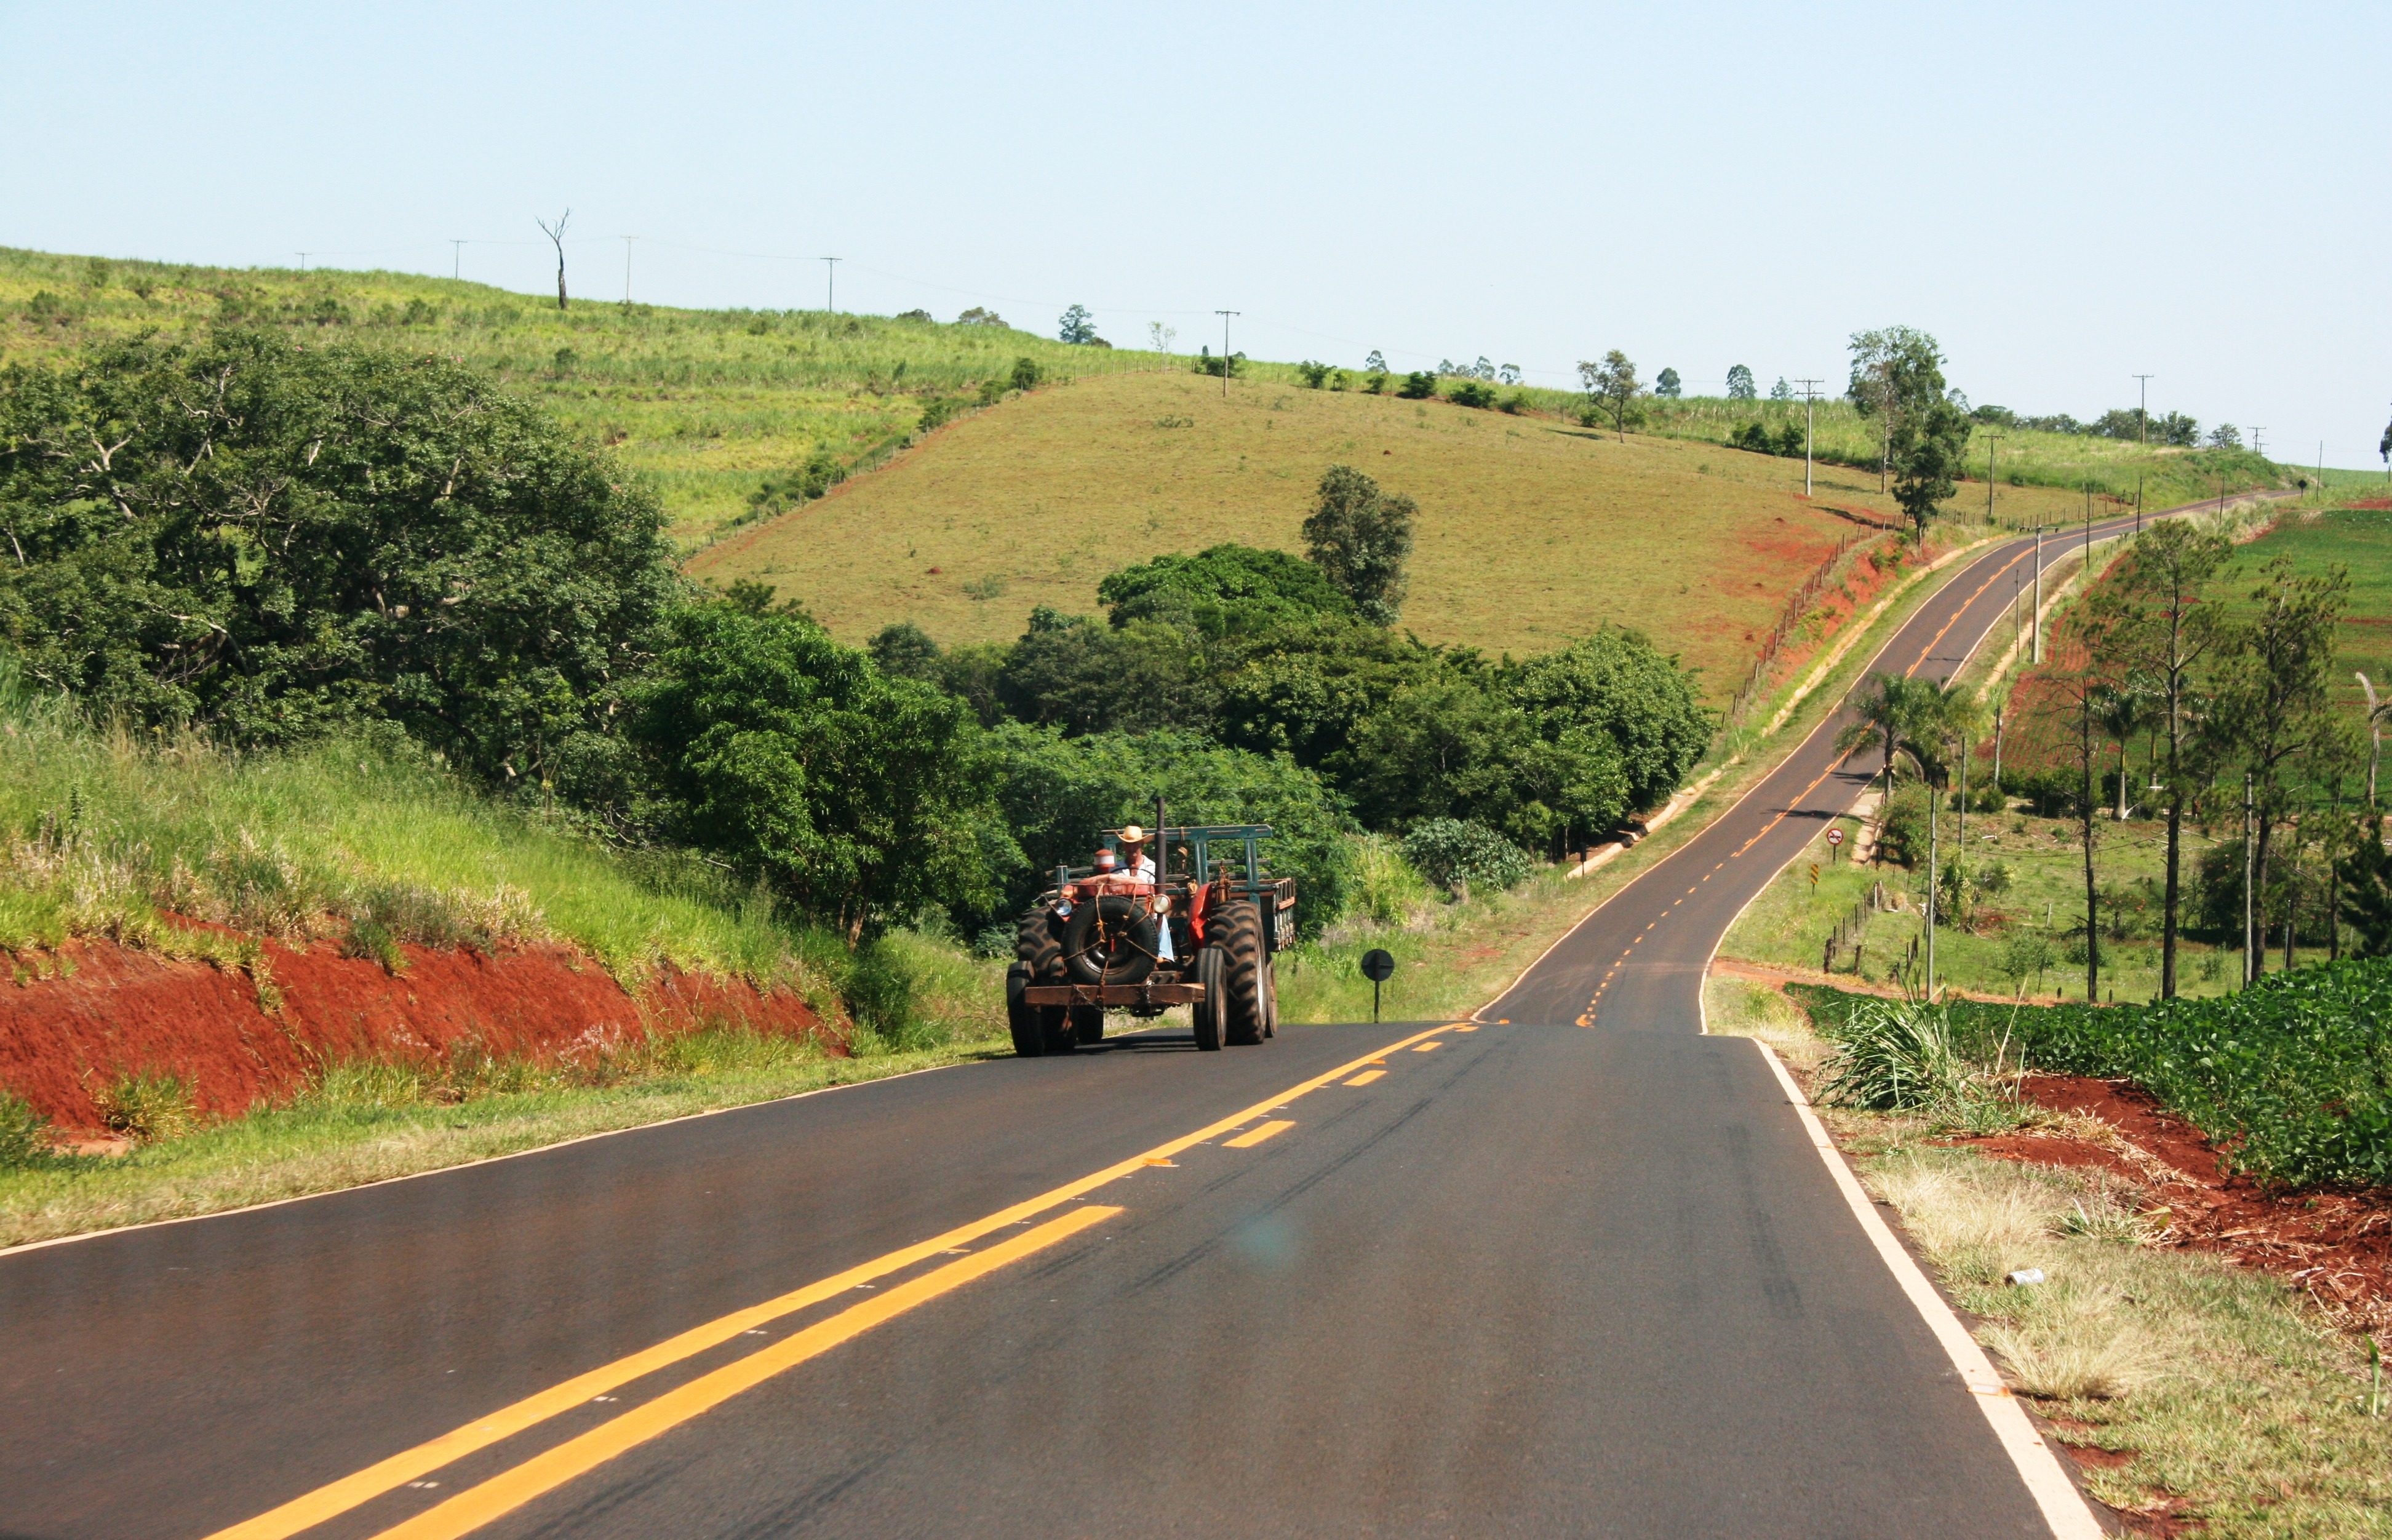
road, tractor, highway, asphalt, dirt road, transport, agriculture, lane, farmer, infrastructure, sao paulo, rural area, road surface, nonbuilding structure, controlled access highway, the service road